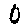
Label: 0